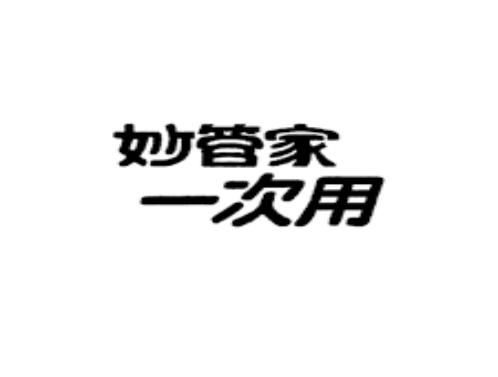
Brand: magicamah
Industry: Necessities